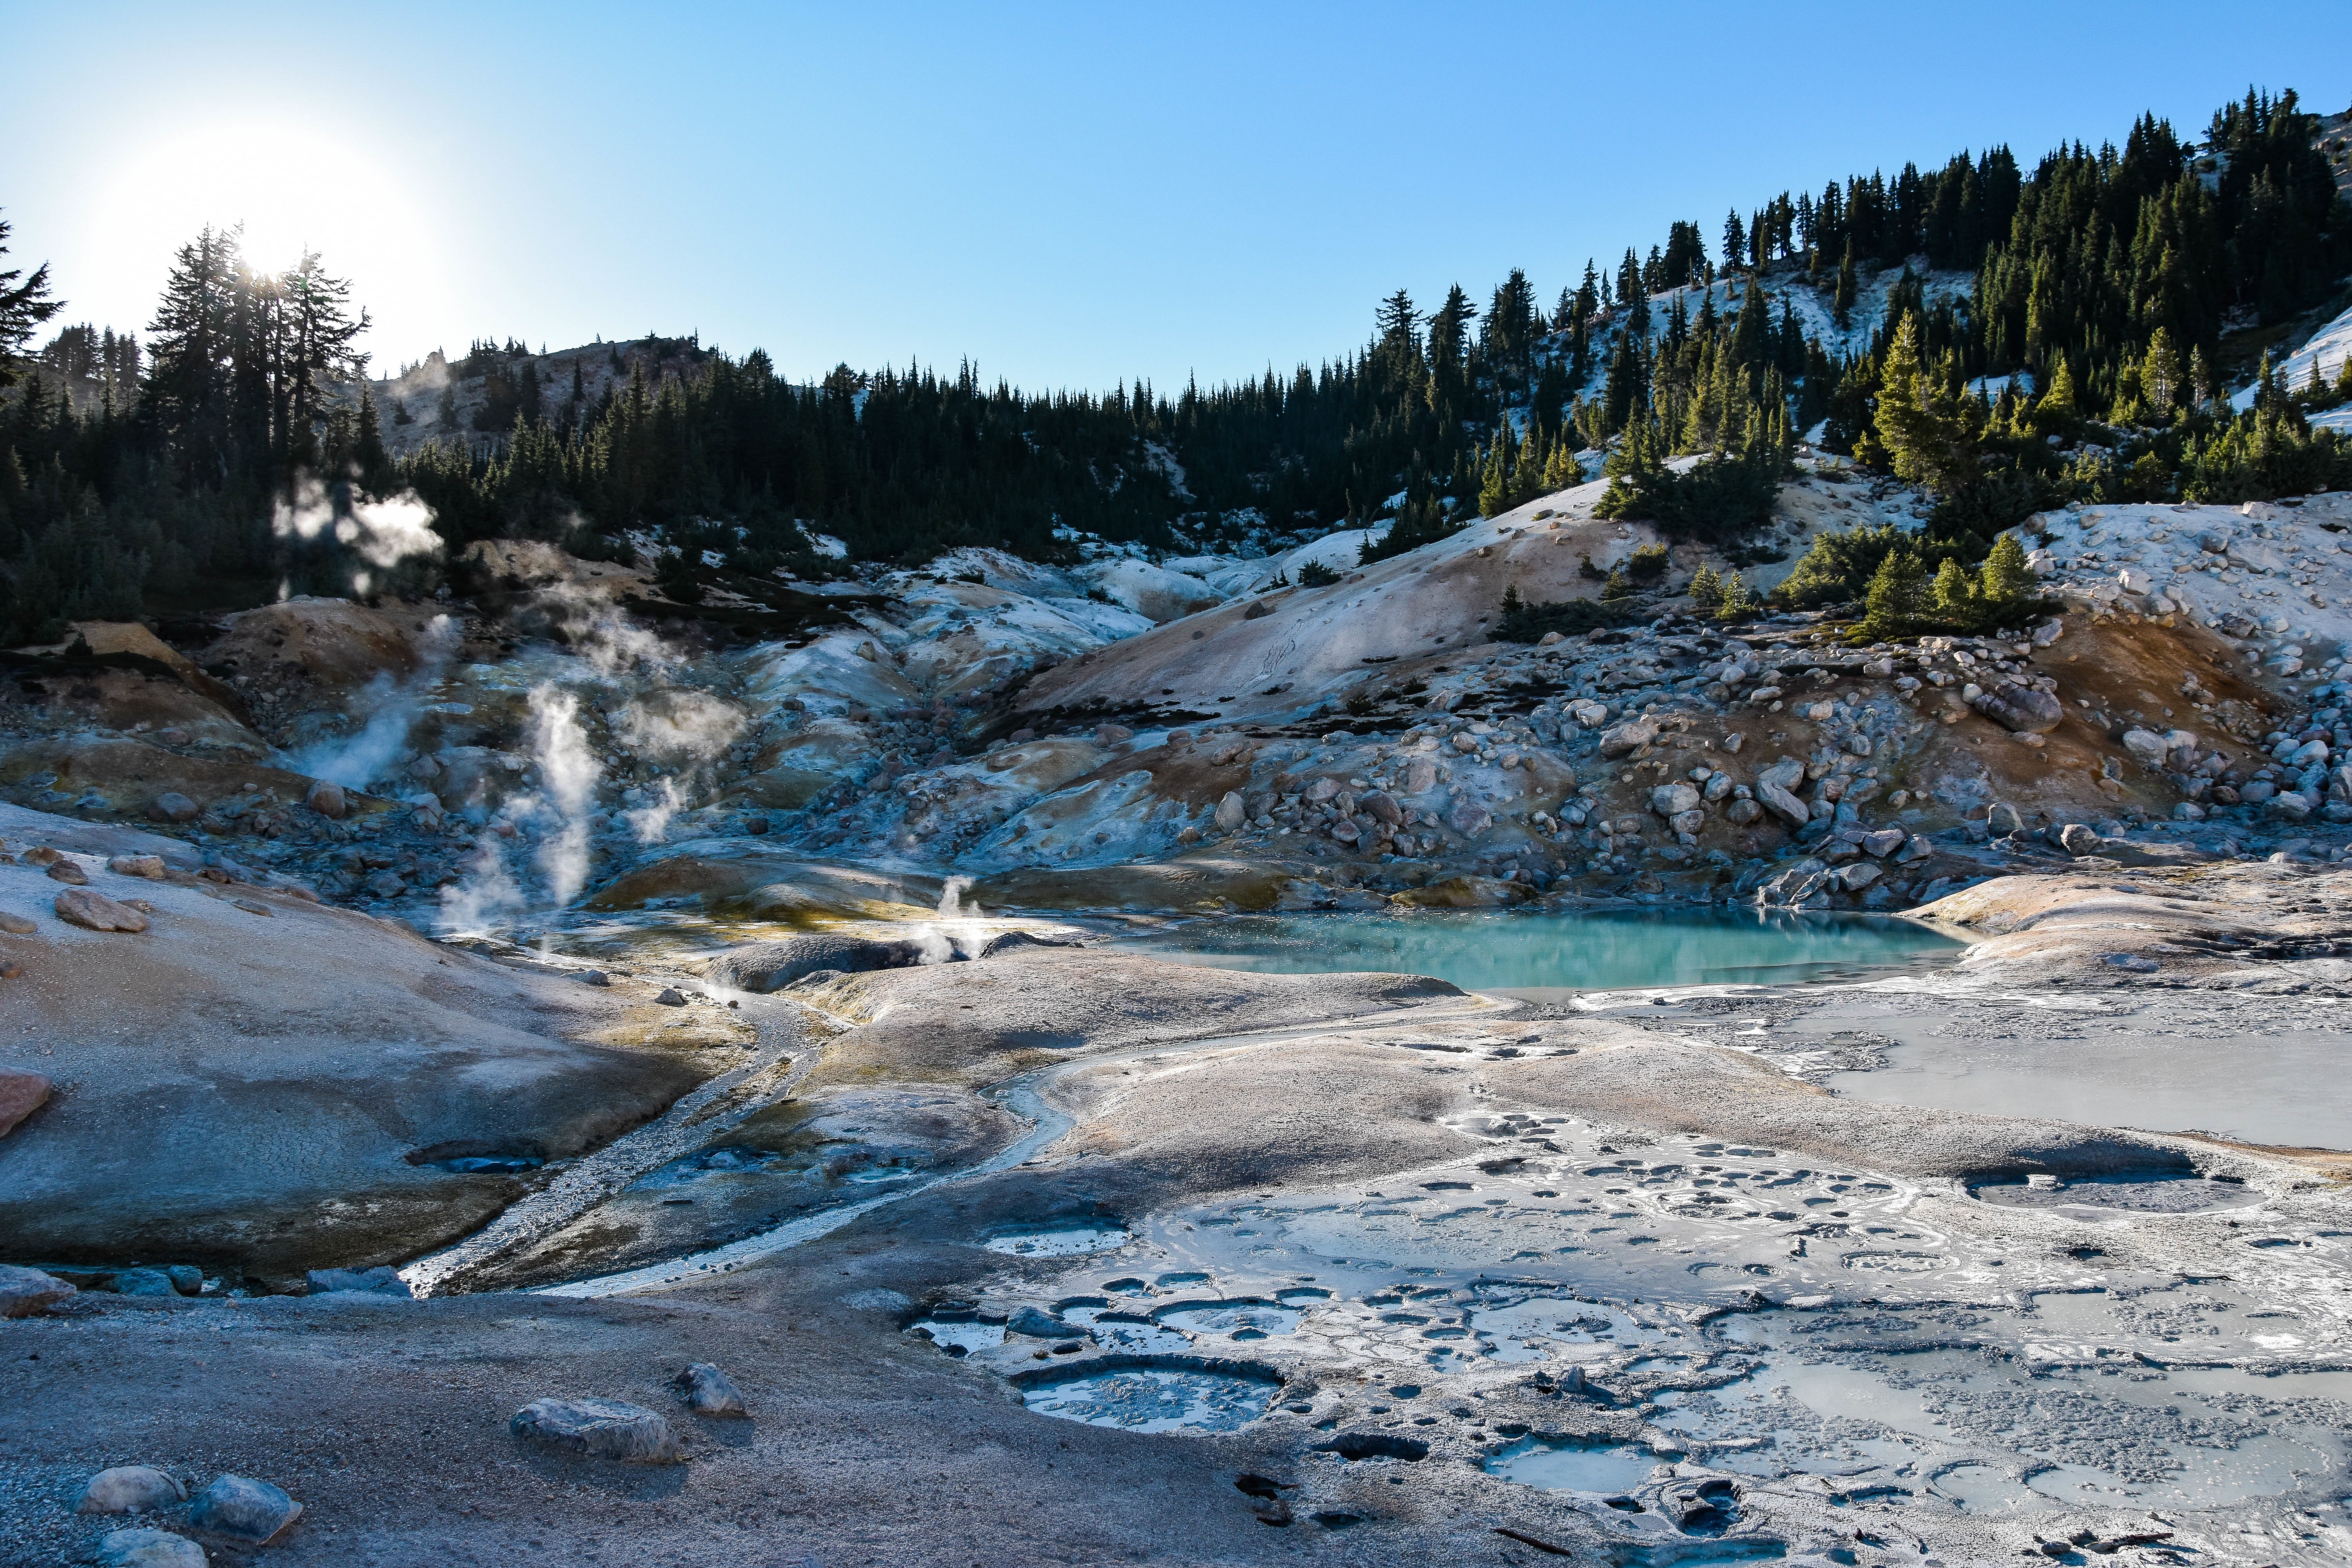
landscape, sea, tree, water, nature, forest, rock, wilderness, mountain, snow, winter, shore, lake, river, mountain range, stone, stream, ice, rapid, season, body of water, landform, geographical feature, mountainous landforms